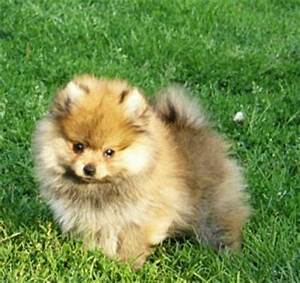
Label: dog